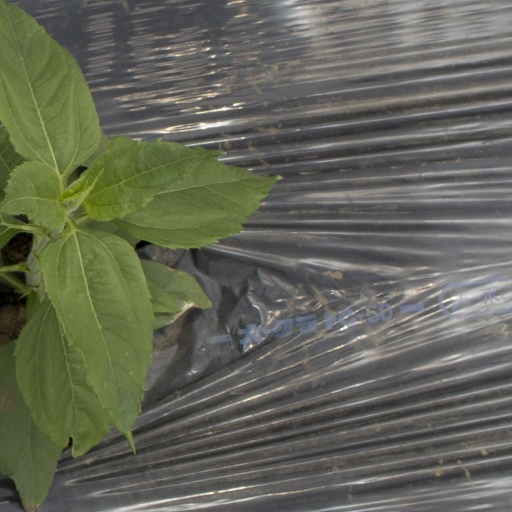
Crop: Jerusalem artichoke